Marita Skammelsrud Lund

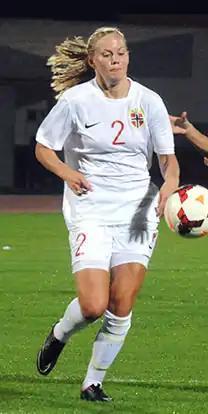

Marita Skammelsrud Lund (born 29 January 1989) is a Norwegian former footballer. She began as a midfielder, but for the Norway women's national football team she plays at right back and at her club, LSK Kvinner FK, she usually plays as central midfield. Lund has previously played for Lisleby FK, Skogstrand and Flyers and Vikings Singapore. She lived in Singapore for four years from 1997 until 2001.